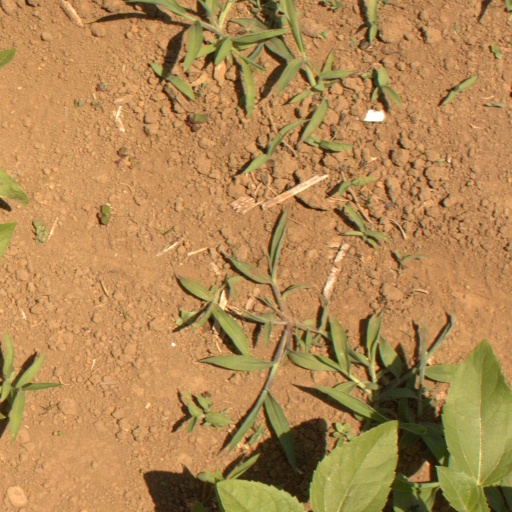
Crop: Jerusalem artichoke